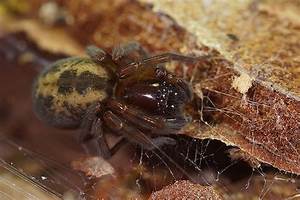
Label: spider